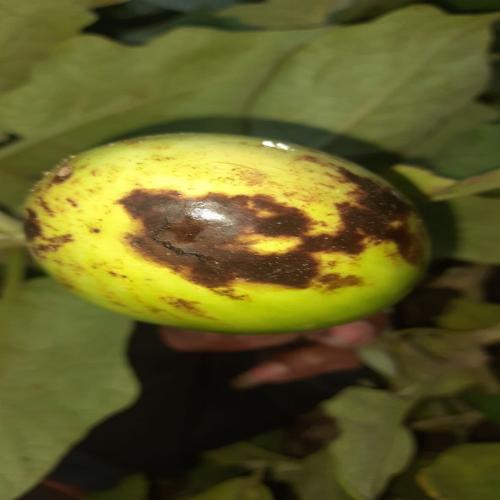
Label: Phomopsis Bright